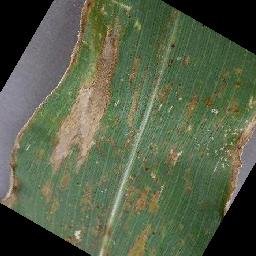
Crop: corn
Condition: (maize)_cercospora_spot_gray_spot